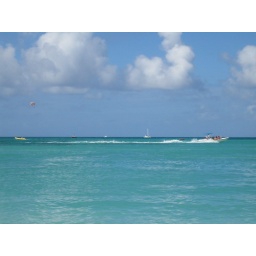
Not a dark cloud in the sky